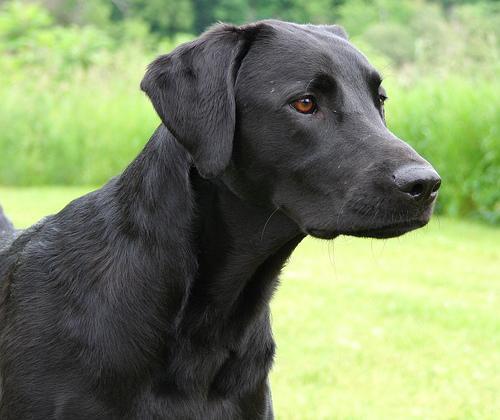
Labrador_retriever